1923 World Series

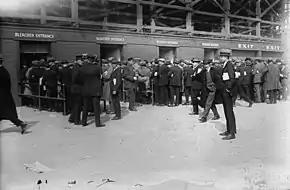
Fans entering Yankee Stadium before Game 1 of the World Series

A ninth-inning inside-the-park homer by Casey Stengel beat the Yankees on their home field. Babe Ruth scored in the first inning on a Bob Meusel double. Yankee center fielder Whitey Witt's two-run single in the next inning made it 3-0. The Giants fought back with a four-run third, knocking out Yankee starter Waite Hoyt from the game. It was tied at 4-4 in the ninth inning until Casey came to bat, legging out a long drive to the left-center gap.